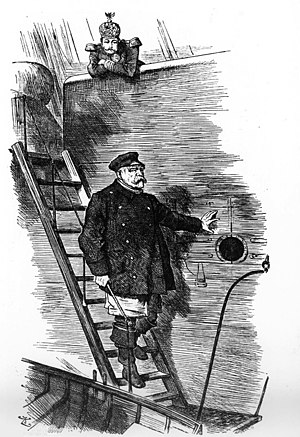
Wilhelm 2. af Tyskland / Tid som kejser / Forholdet til Bismarck / Endeligt brud
"""Dropping the Pilot"" (""Lodsen går fra borde""). Karikatur af John Tenniel (1820–1914), første gang offentliggjort i det britiske blad Punch i marts 1890."
Wilhelm 2. Tyskland var den sidste tyske kejser og konge af Preussen. Han sad på tronen fra den 15. juni 1888 til den 9. november 1918, hvor han som konsekvens af Novemberrevolutionen og Kejserriget Tysklands nederlag i Første Verdenskrig abdicerede. Herefter blev monarkiet afskaffet, og Tyskland blev til den demokratiske Weimarrepublik.